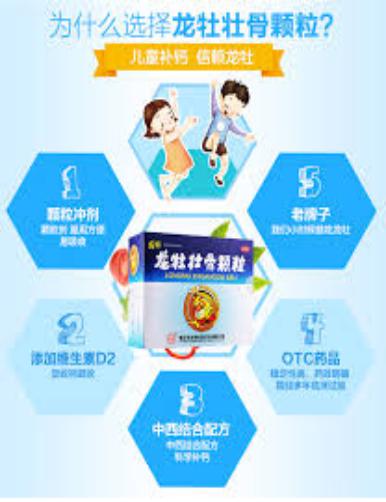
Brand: longmu-1
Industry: Medical